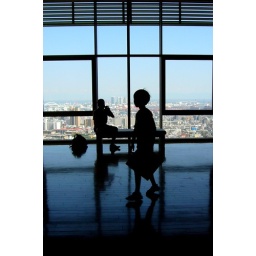
walking in the sky